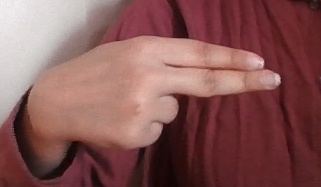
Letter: ain